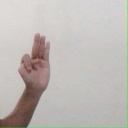
अक्षर: भ